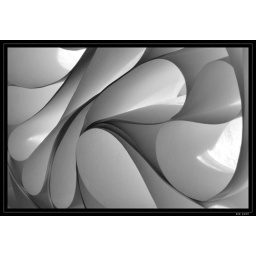
A strip of paper in an ice cream tub :-)